Lori L. Altshuler

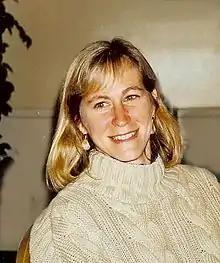
Altshuler in 1997

Lori Altshuler (August 23, 1957 – November 5, 2015) was a professor at the University of California, Los Angeles (UCLA) Department of Psychiatry and Biobehavioral Sciences and held the Julia S. Gouw Endowed Chair for Mood Disorders. Altshuler was the Director of the UCLA Mood Disorders Research Program and the UCLA Women's Life Center, each being part of the Neuropsychiatric Hospital at UCLA.